The Rangers (British battalion)

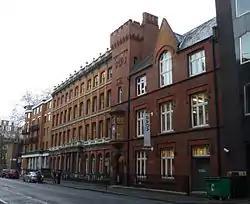
The Drill Hall, Chenies Street (the darker red brick building with the mock-medieval tower), is now the Royal Academy of Dramatic Art Studios.

In 1861, the corps was made independent of the 3rd Administrative Battalion and absorbed the single-company 35th (Enfield) Middlesex RVC whose commanding officer (CO), Alfred Somerset (formerly of the 13th Light Infantry), became lieutenant-colonel of the combined battalion, which was authorised to expand to eight companies in 1862. Its uniform was based on that of the Kings Royal Rifle Corps (KRRC).